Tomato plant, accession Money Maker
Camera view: bottom (45 deg); turntable rotation: 120 degrees
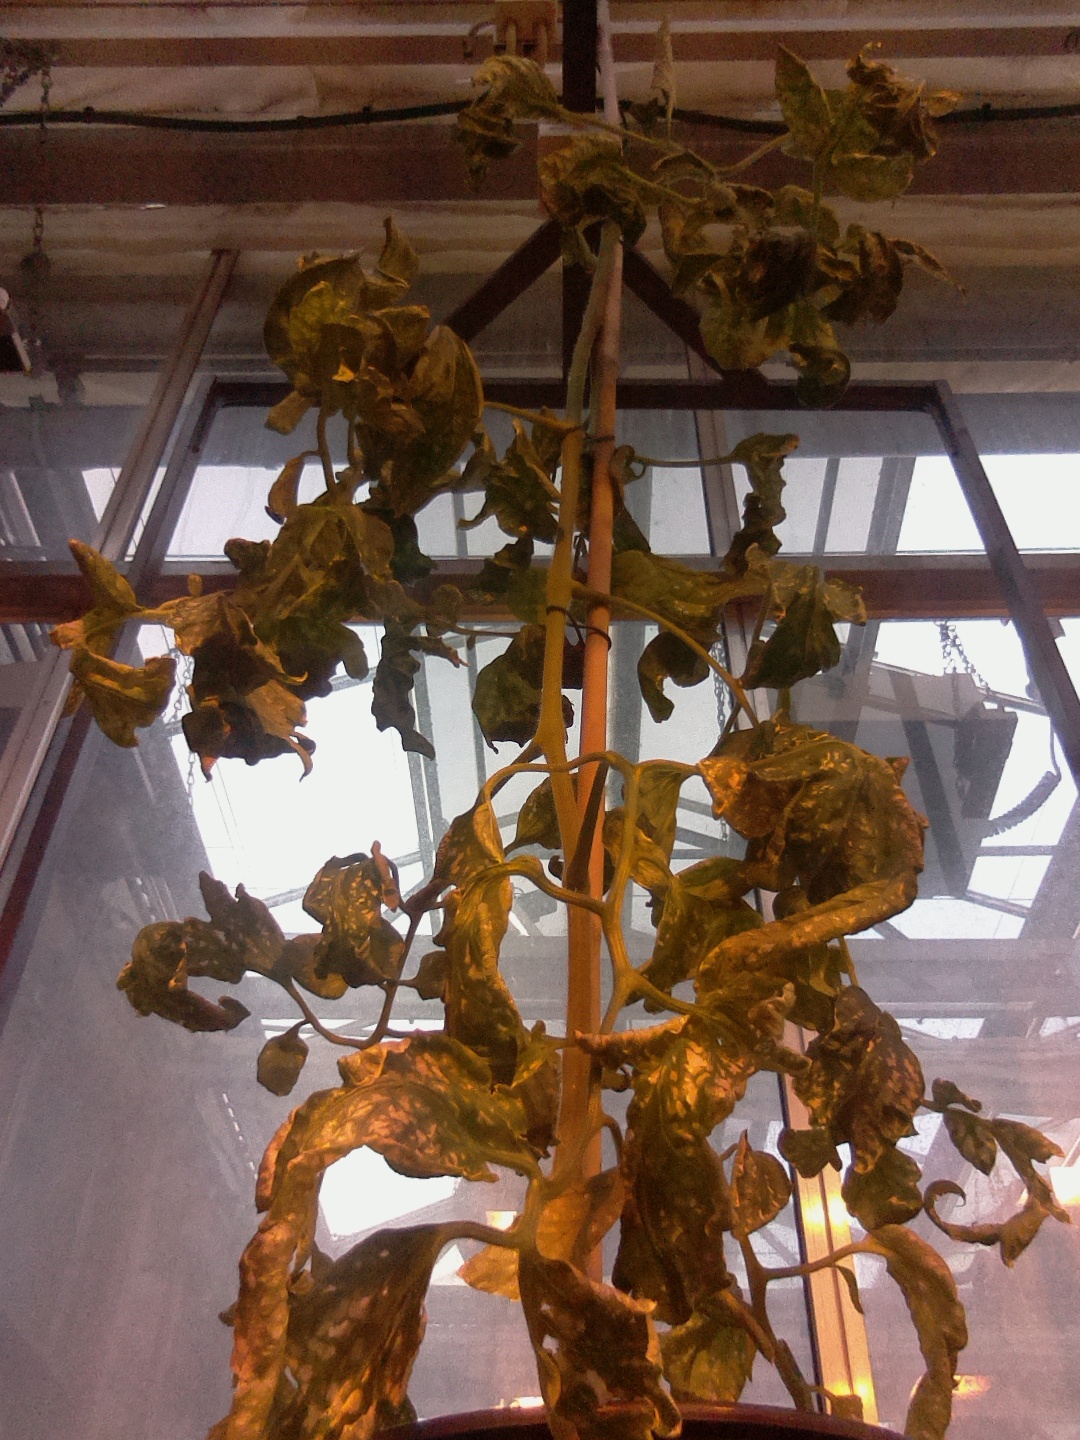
BBCH growth stage 52: 2 inflorescences visible